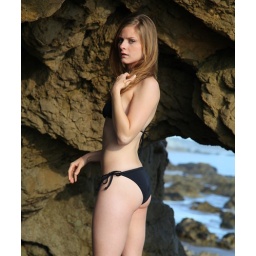
Photoshoot of a pretty model with long blonde hair and blue eyes in a black bikini.